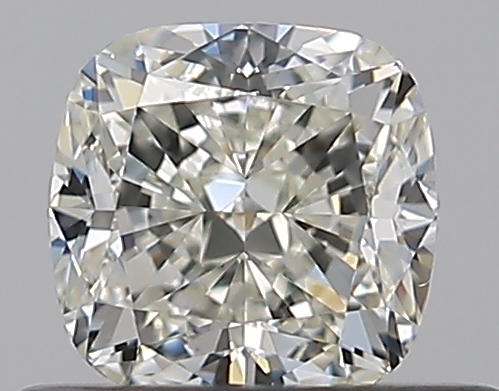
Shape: cushion
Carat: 0.51
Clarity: VS2
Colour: K
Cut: EX
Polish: EX
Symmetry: EX
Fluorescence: F
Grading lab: GIA
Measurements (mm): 4.47 x 4.36 x 3.01